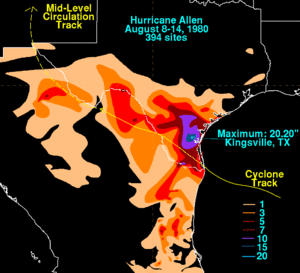
L’ouragan Allen fut un ouragan capverdien extrêmement puissant qui avait frappé les Caraïbes, l'est et le nord du Mexique, puis le sud du Texas. Il fut la première tempête tropicale ainsi nommée, puis le premier ouragan et enfin le plus puissant cyclone tropical de la saison 1980 de l'Atlantique nord. Il est l'un des ouragans les plus violents dans les annales ; il fut l'un des rares à avoir atteint la catégorie 5 sur l'échelle de Saffir-Simpson à trois reprises durant sa vie et celui qui était resté le plus longtemps dans le bassin Atlantique. Allen est aussi l'ouragan le plus violent de ce bassin en considération de la vitesse du vent moyen, soit 305 km/h. Jusqu'à l'avènement de l'ouragan Patricia dans le Pacifique nord-est en 2015, cet ouragan engendra les vents moyens les plus élevés de tout l'hémisphère occidental.